Joint Terrorism Task Force

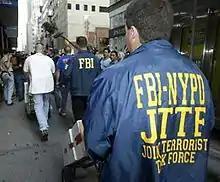
Members of the FBI–NYPD JTTF carrying evidence as part of an investigation in the early 2000s

Joint Terrorism Task Forces have participated in high-profile investigations, including investigations into the 2007 Fort Dix attack plot, 2007 John F. Kennedy International Airport attack plot, 2009 plot by Najibullah Zazi targeting the New York City subway, Tarek Mehanna case, 2012 Jose Pimentel case, 2015 Usaama Rahim plot, Ahmad Khan Rahami's 2016 New York and New Jersey bombings, Mark Steven Domingo's failed 2019 plot to bomb a rally in Long Beach, California, and January 6 United States Capitol attack.